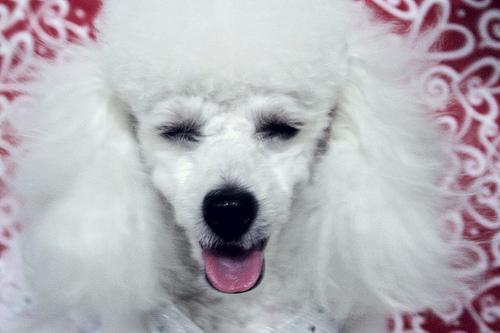
toy_poodle